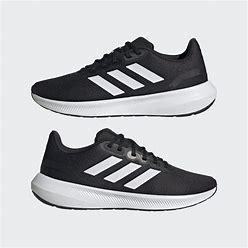
Brand: Adidas
Model: Runfalcon